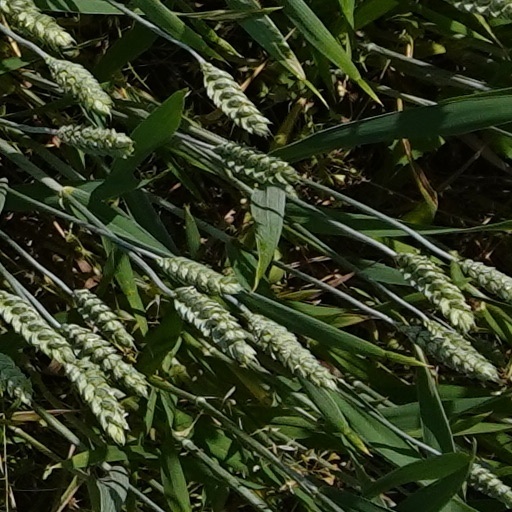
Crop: wheat